Road space rationing

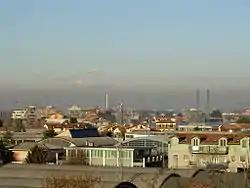
Severe smog over Milan seem from a neighboring town.

Temporary driving restrictions were imposed in Beijing from December 8 to 10, 2015, as part of the smog mitigation measures provided for in Beijing's red alert for hazardous smog, the first such alert issued ever. The smog alert system was put in place in 2013, and a red alert should go into effect if there is a prediction that the air quality index will stay over 200 for more than 72 hours. On the evening of December 7 the index was 253 according to Beijing's authorities. Under a red alert half of the city's cars are ordered off the streets through a temporary alternate-day travel scheme based on the cars' license plate numbers. Only cars with even-numbered license plates were allowed on the roads during the first day of the restriction. Electric cars are not subject to the driving restriction, as a government incentive to promote the use of cleaner vehicles.